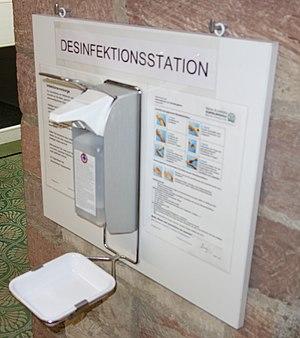
Les solutions hydroalcooliques ou hydro-alcooliques sont des solutions aseptisantes cutanées. Elles sont employées afin d'assurer l'hygiène des mains. Elles agissent par contact direct et mécanique et s'utilisent sans eau.